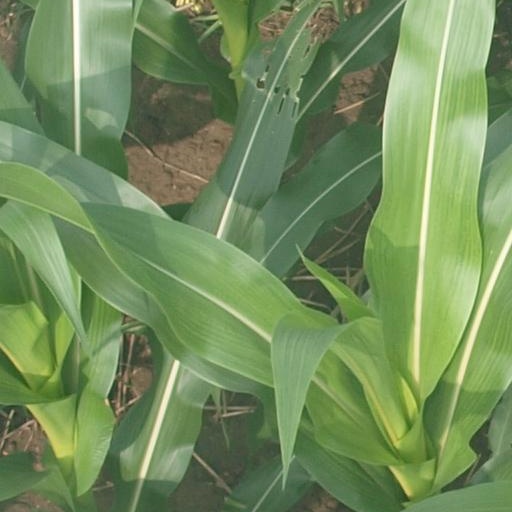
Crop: maize; corn